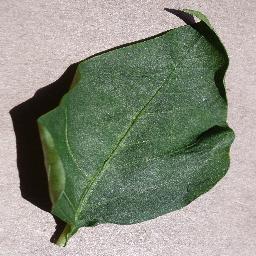
Label: Pepper,_bell___healthy